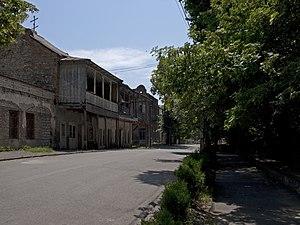
Doucheti est une ville de la région de Mtskheta-Mtianeti, en Géorgie à 50 km au nord est de la capitale Tbilissi. C'est le centre administratif de la municipalité de Doucheti.